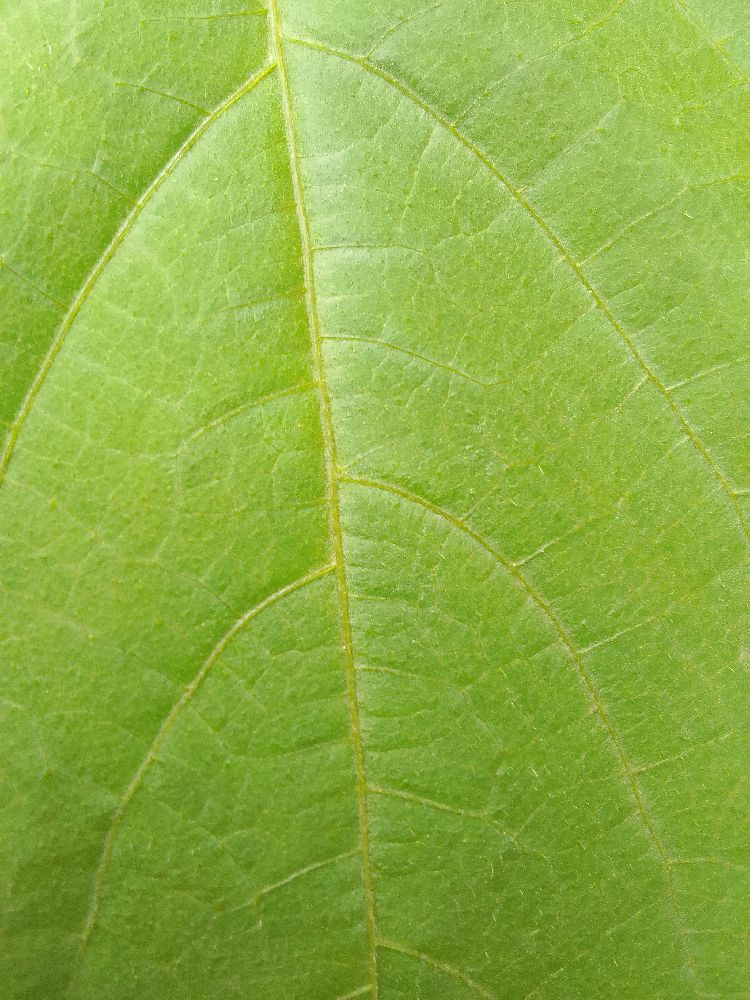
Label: healthy